Lund University

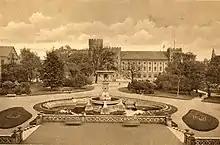
The University Square in the 1910s

In 1716, Charles XII of Sweden entered Lund. He stayed in Lund for two years, in between his warlike expeditions. Lund and the university attracted a temporary attention boost. The most notable lecturer during this time was Andreas Rydelius.